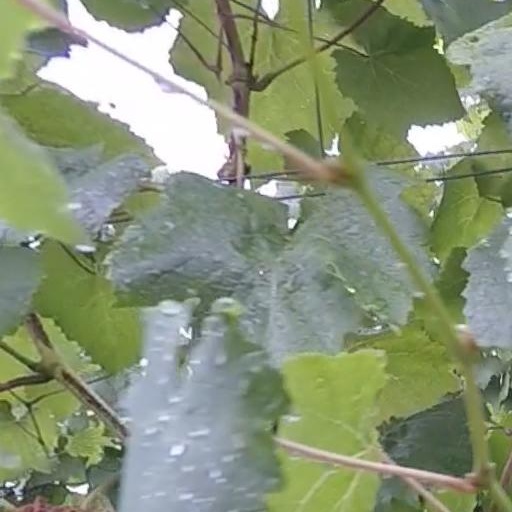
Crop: grape